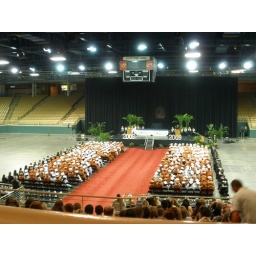
The boys were in orange and the girls were in white. It looked really, really nice.